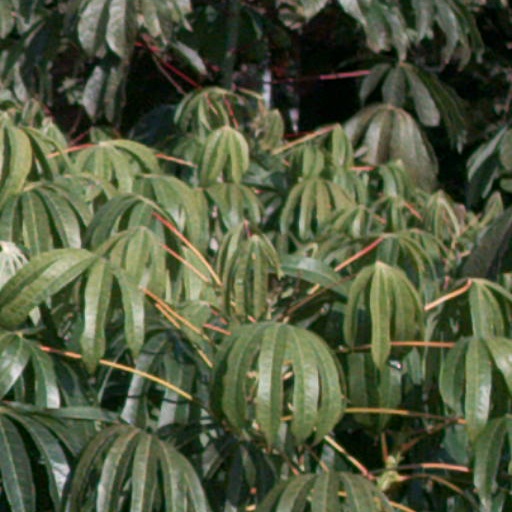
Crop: cassava